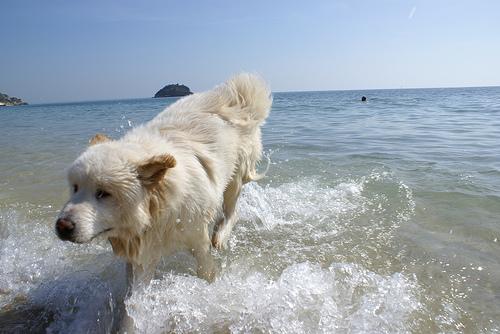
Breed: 2192-n000088-Samoyed